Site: brandenburg
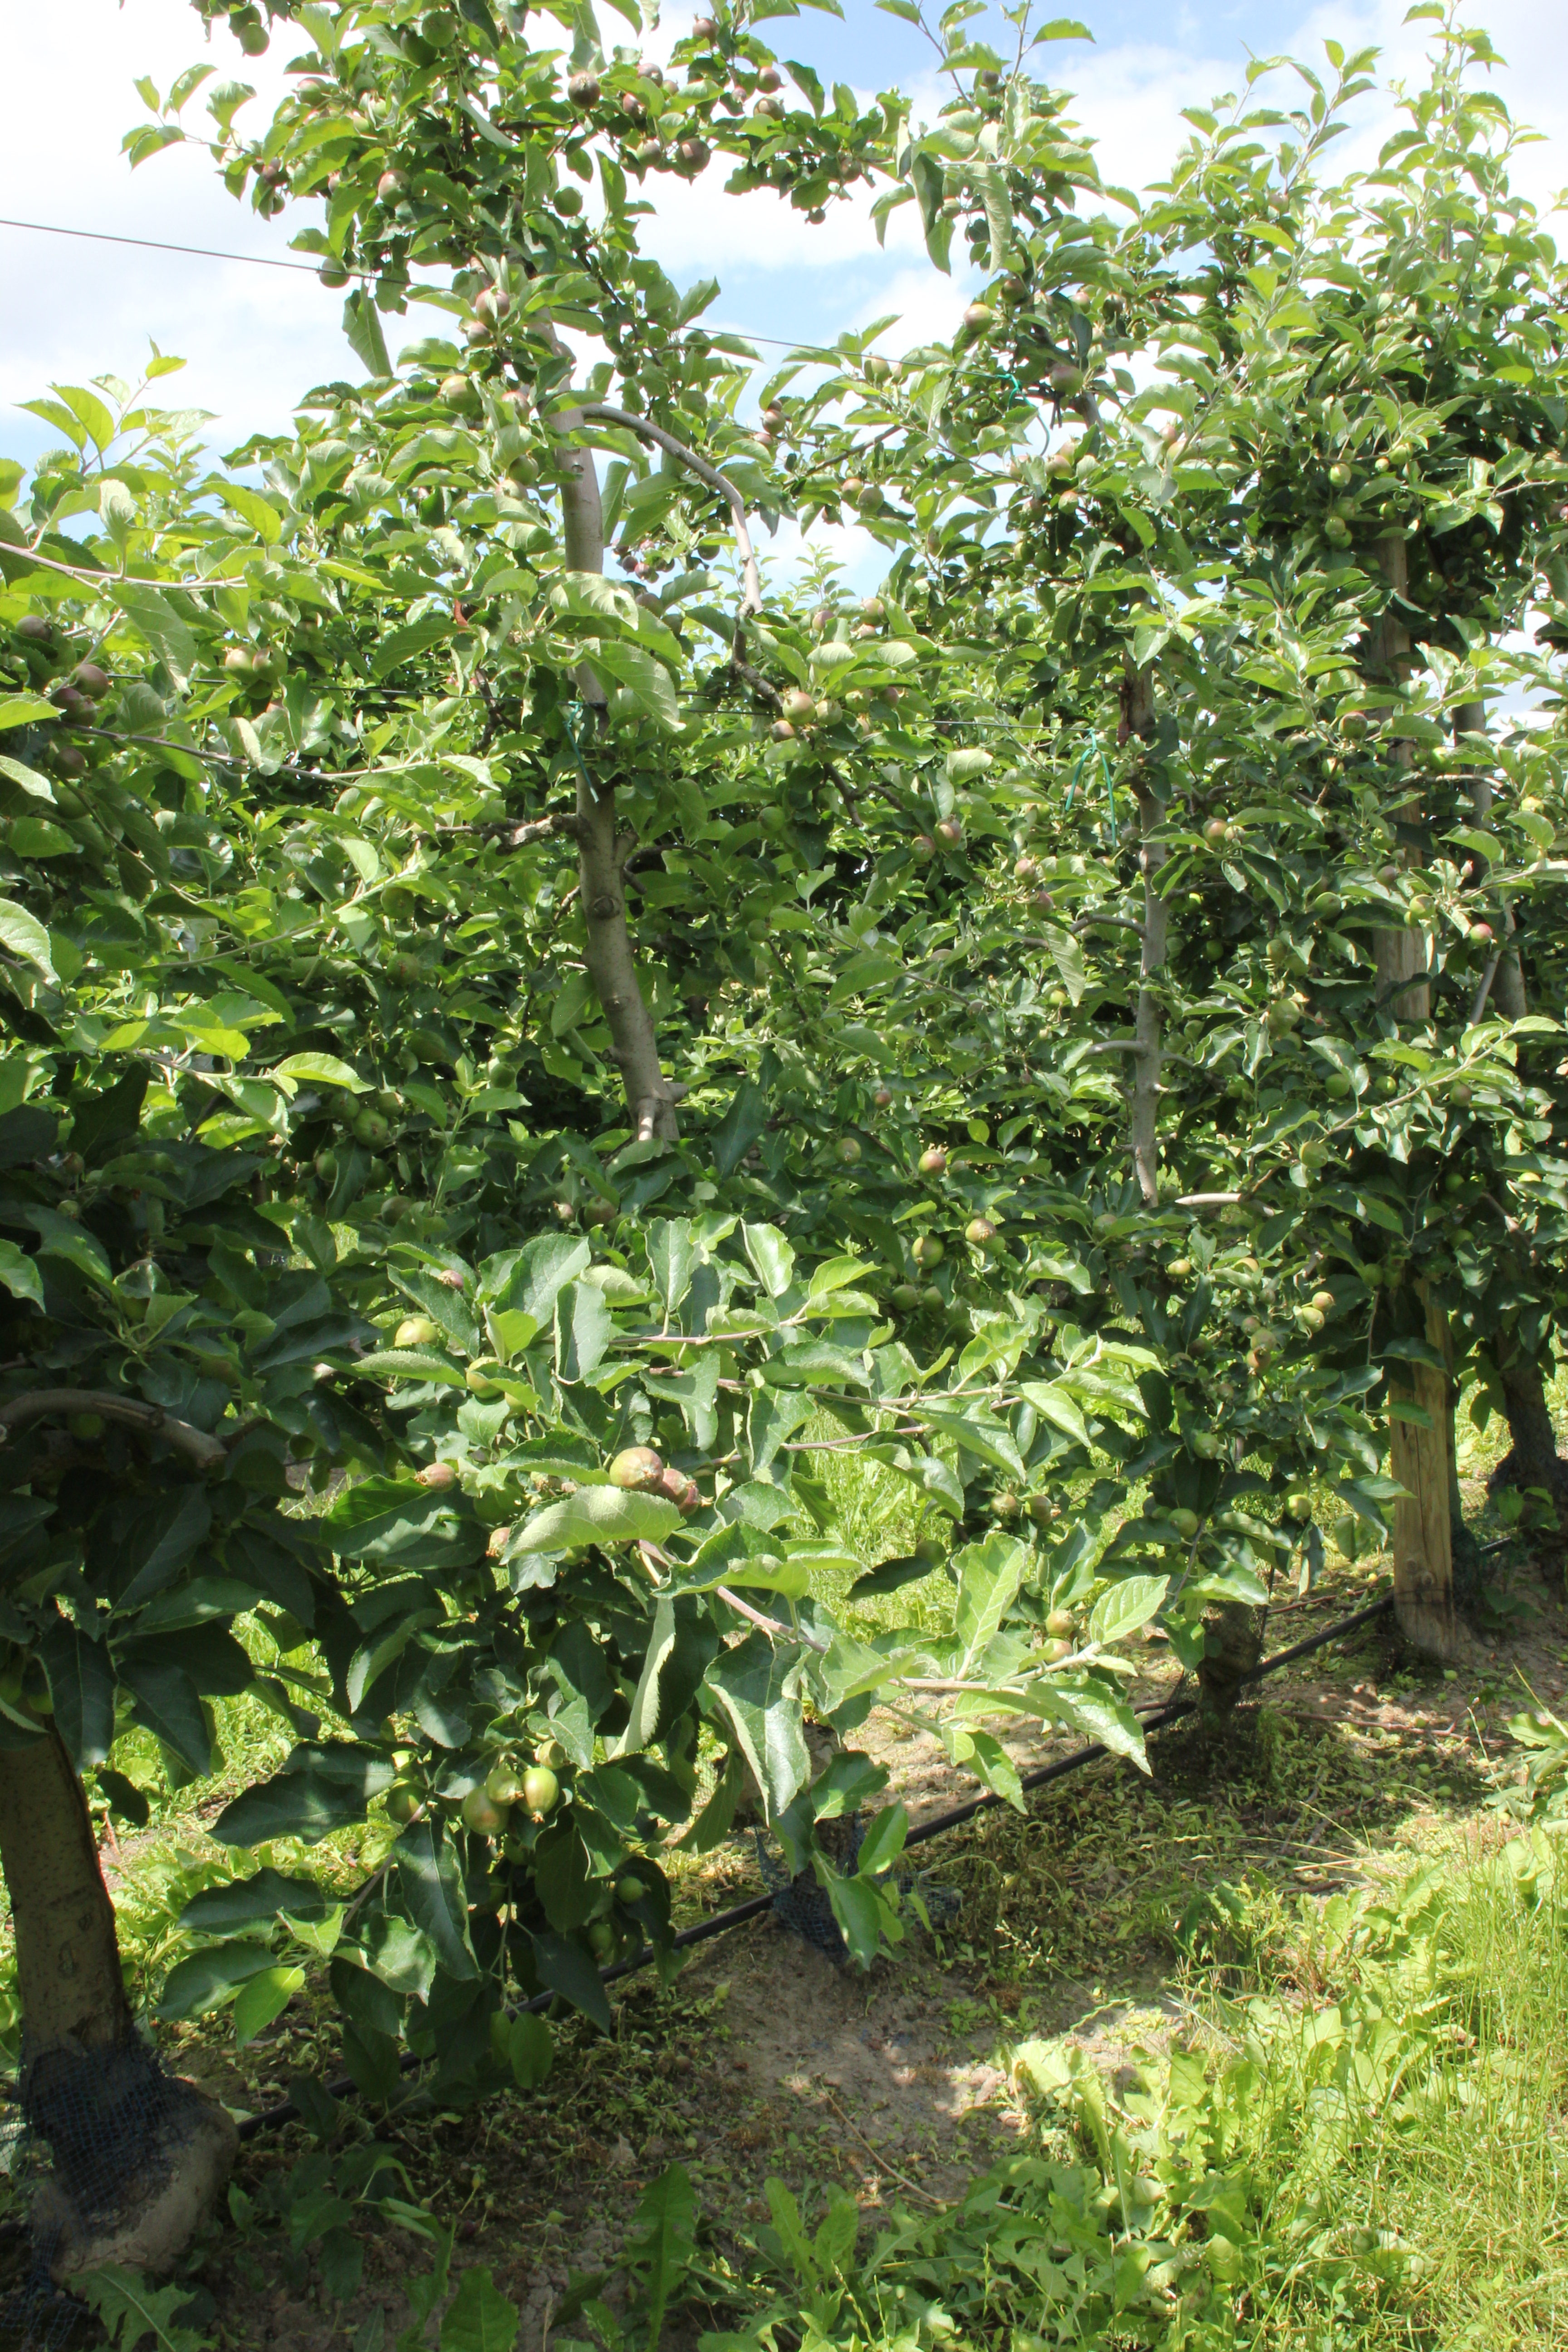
Growth stage (BBCH 73): Development of fruit